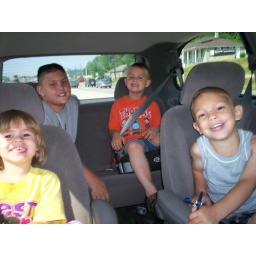
the monkeys in the van